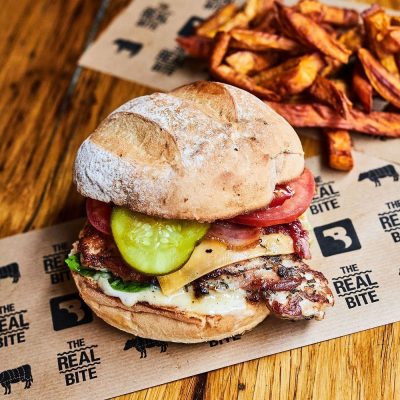
Dish: burger